Burrow Mump

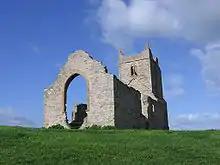
The ruins of St Michael's Church on top of Burrow Mump

The first recorded writing mentioning this site is from William Worcester in about 1480 when he referred to it as "Myghell-borough". A medieval church dedicated to St Michael, belonging to the Athelney Abbey, dates from at least the mid-15th century. This formed a sanctuary for royalist troops in 1642 and 1645 during the English Civil War, and a detachment of the king's army occupied it in 1685 during the course of the Monmouth Rebellion.